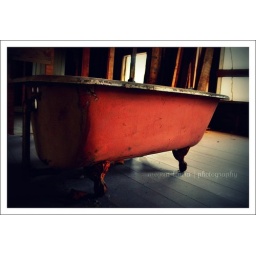
an old bath tub on the 2nd floor of the house in my town.